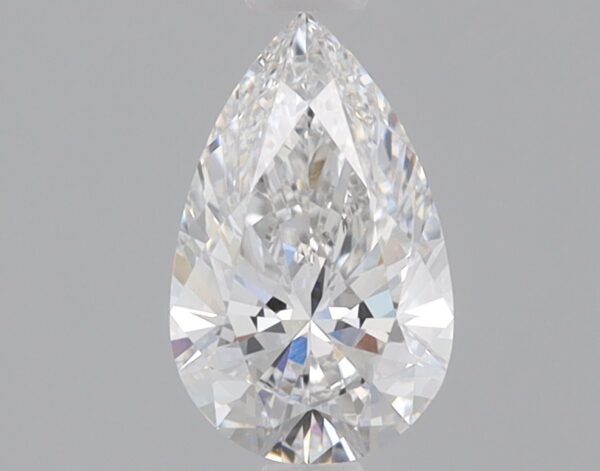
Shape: pear
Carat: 0.8
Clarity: VVS2
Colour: E
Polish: EX
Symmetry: EX
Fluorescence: NONE
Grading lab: IGI
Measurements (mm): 8.3 x 5.18 x 3.17